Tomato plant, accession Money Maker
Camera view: vertical (180 deg); turntable rotation: 0 degrees
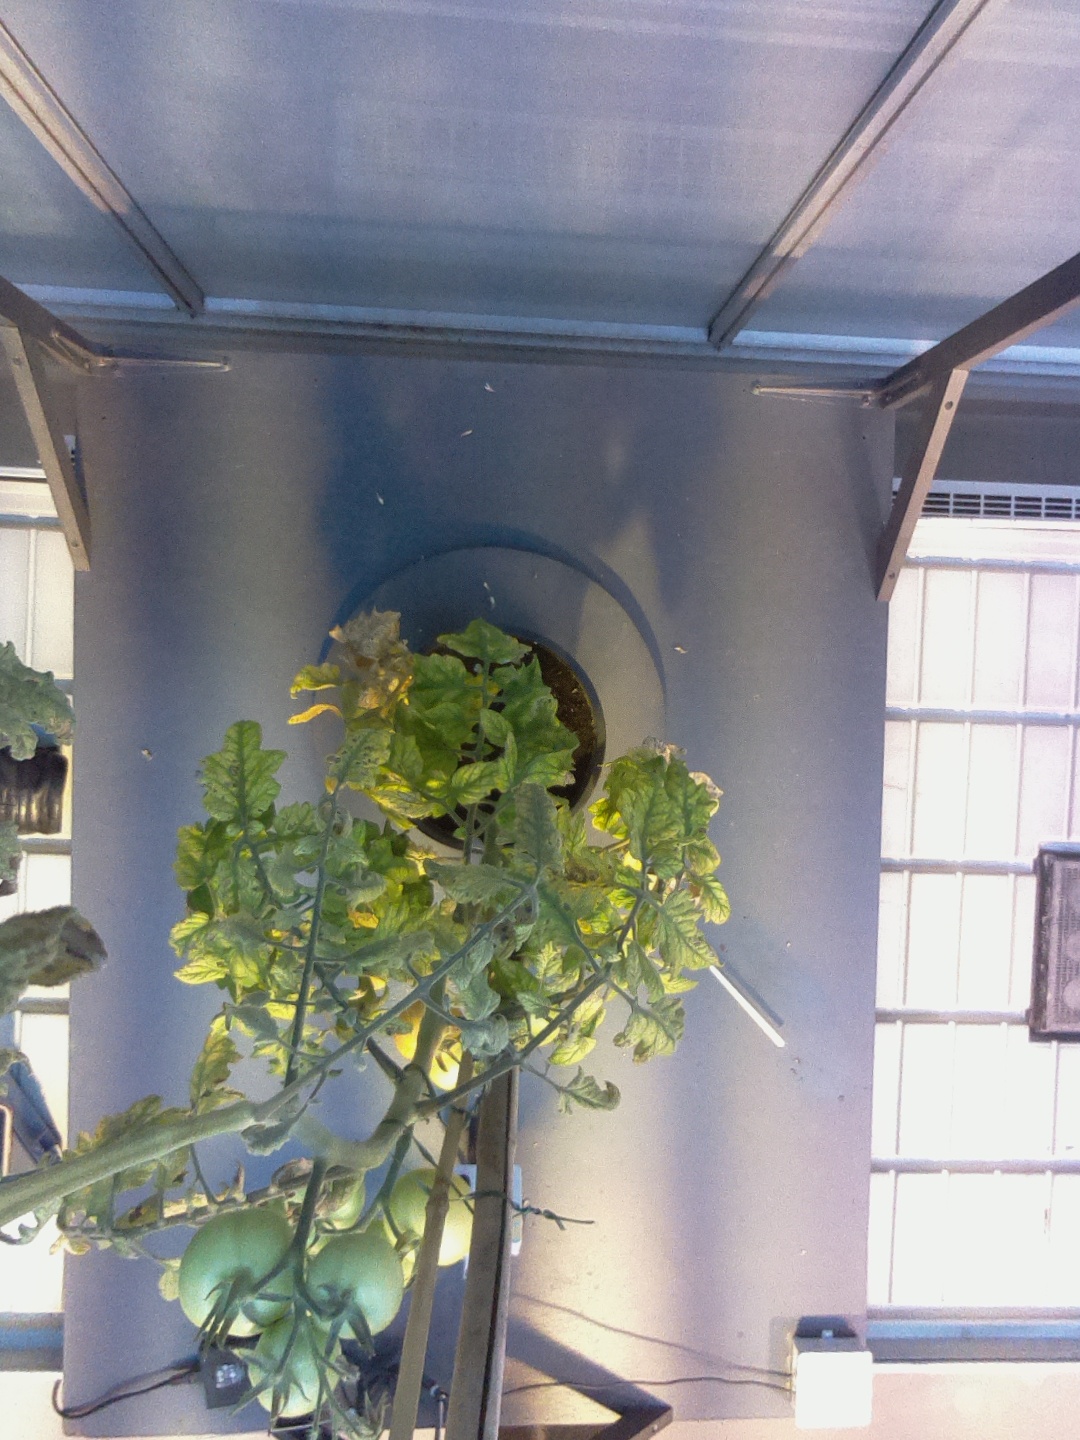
BBCH growth stage 80: fruits start showing typical ripe color (orange -> red)